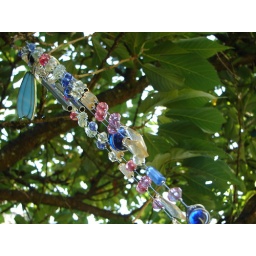
The wind chime that hangs in my tree in the backyard. I really liked the colours of the glass beads in the shade.